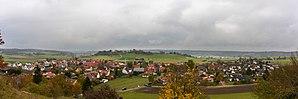
Le cratère de Steinheim est un cratère d’impact formé lors d’une chute de météorite à Steinheim am Albuch dans l’arrondissement de Heidenheim.